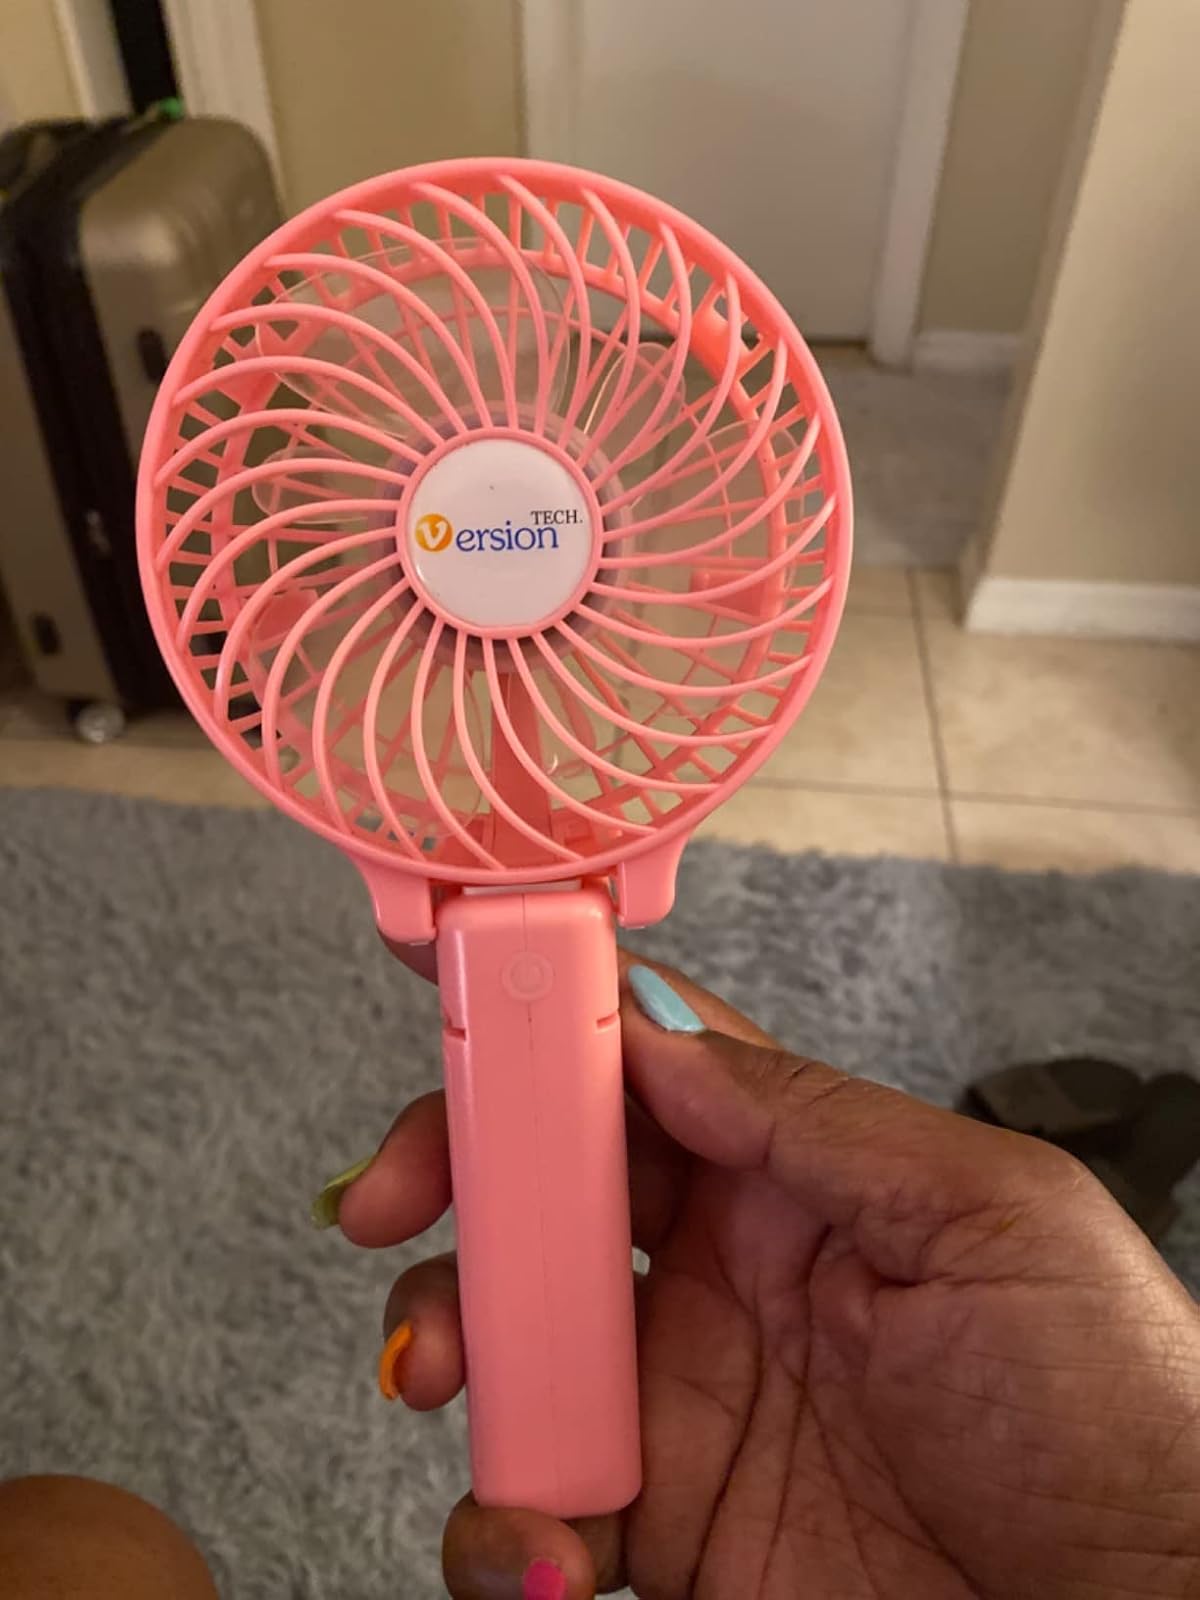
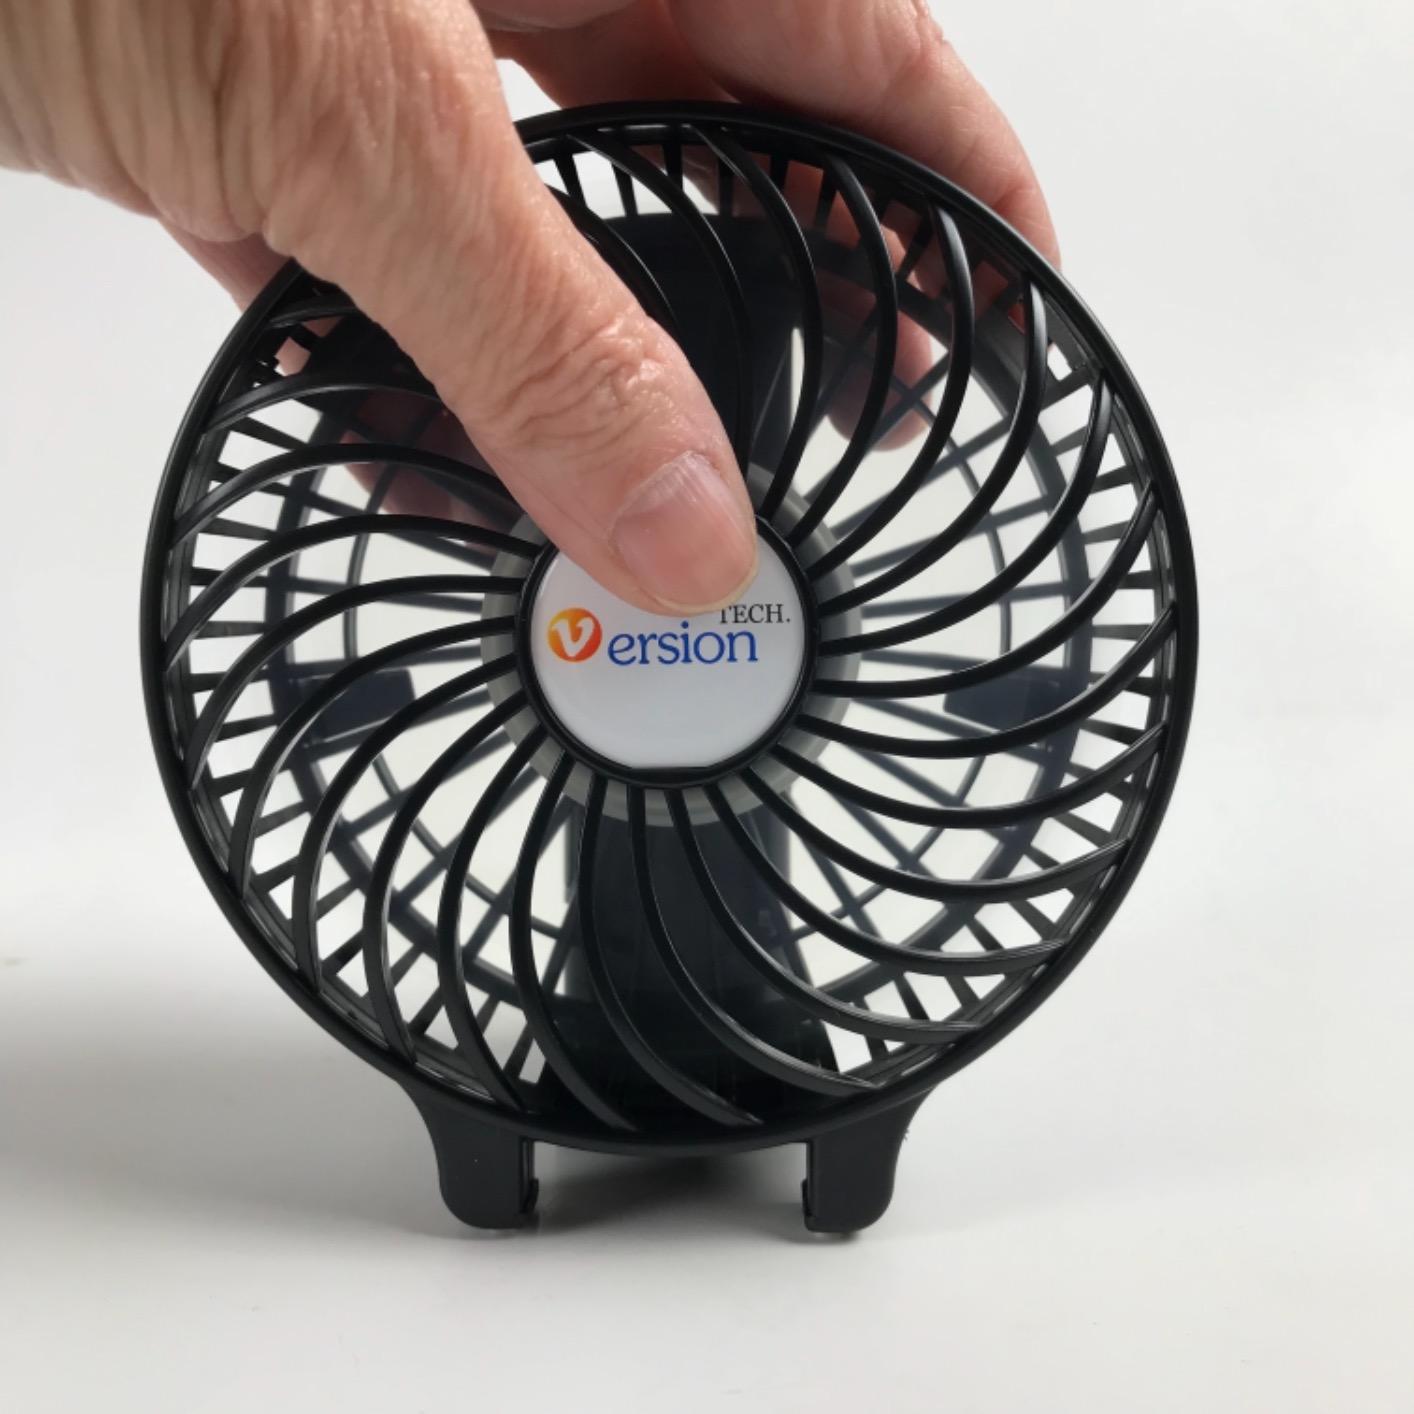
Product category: fan
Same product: no